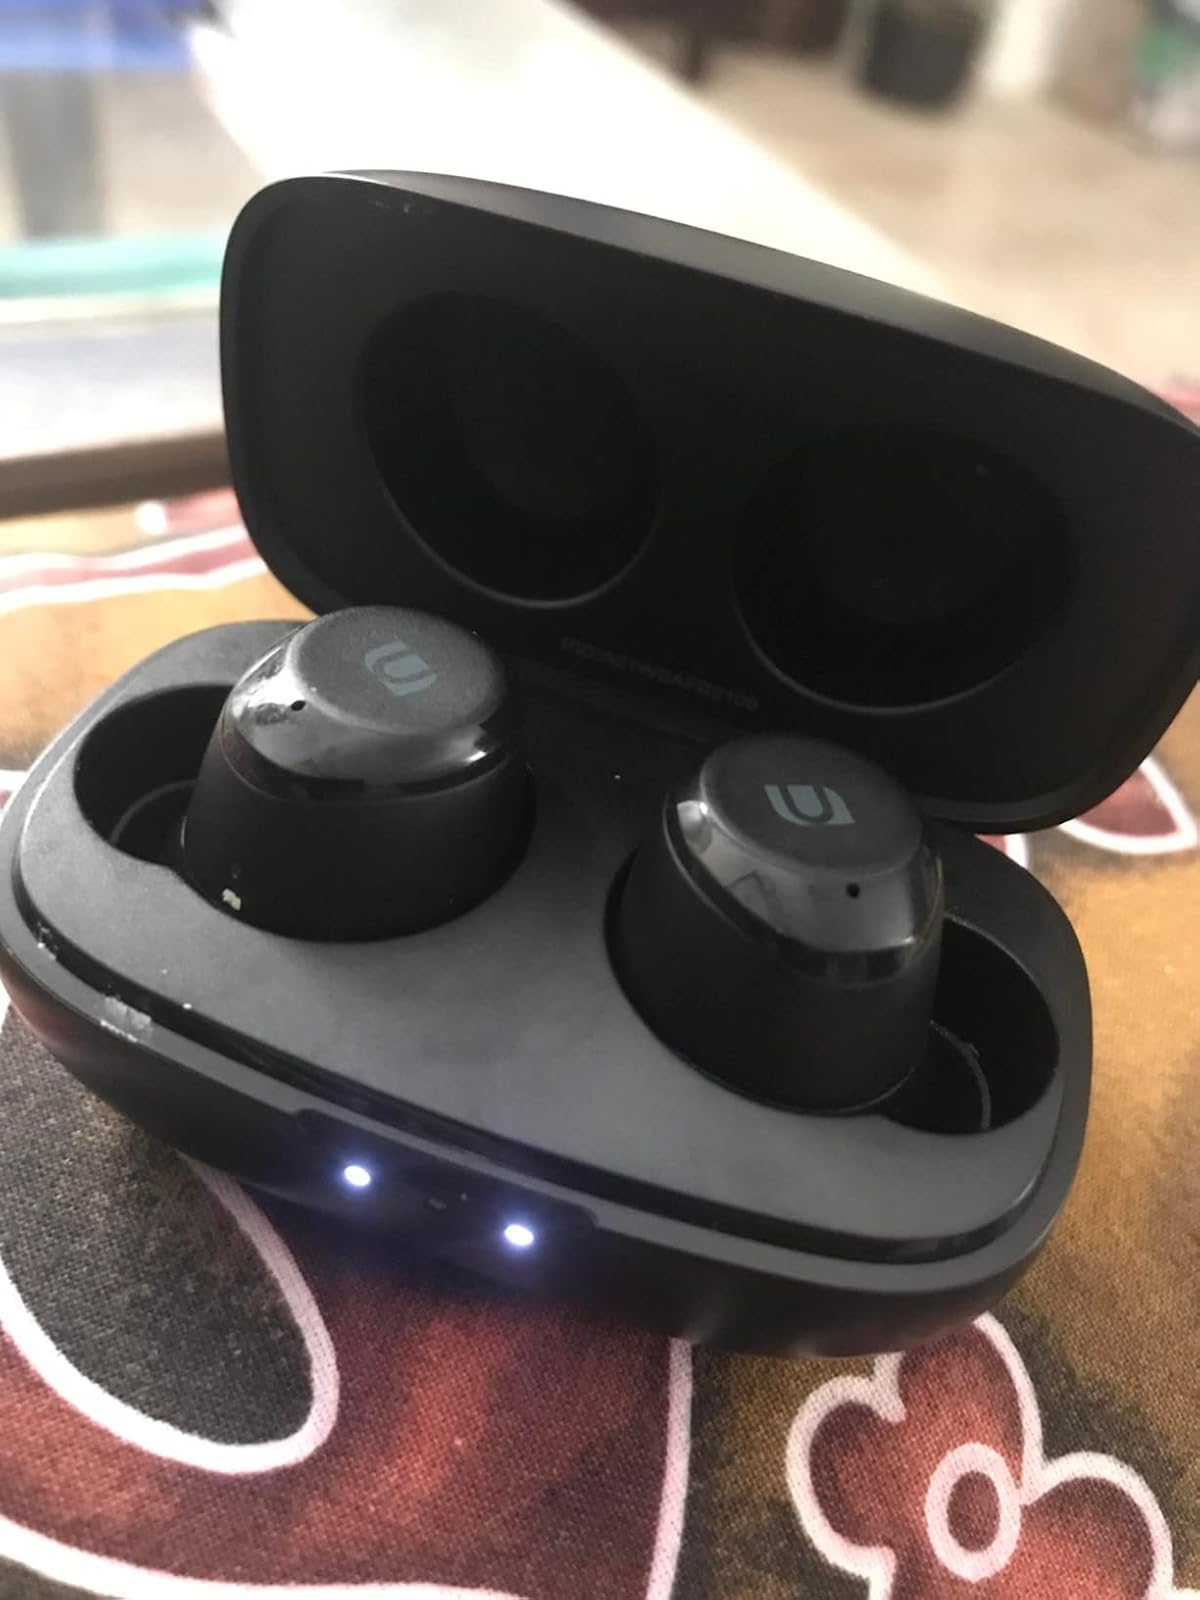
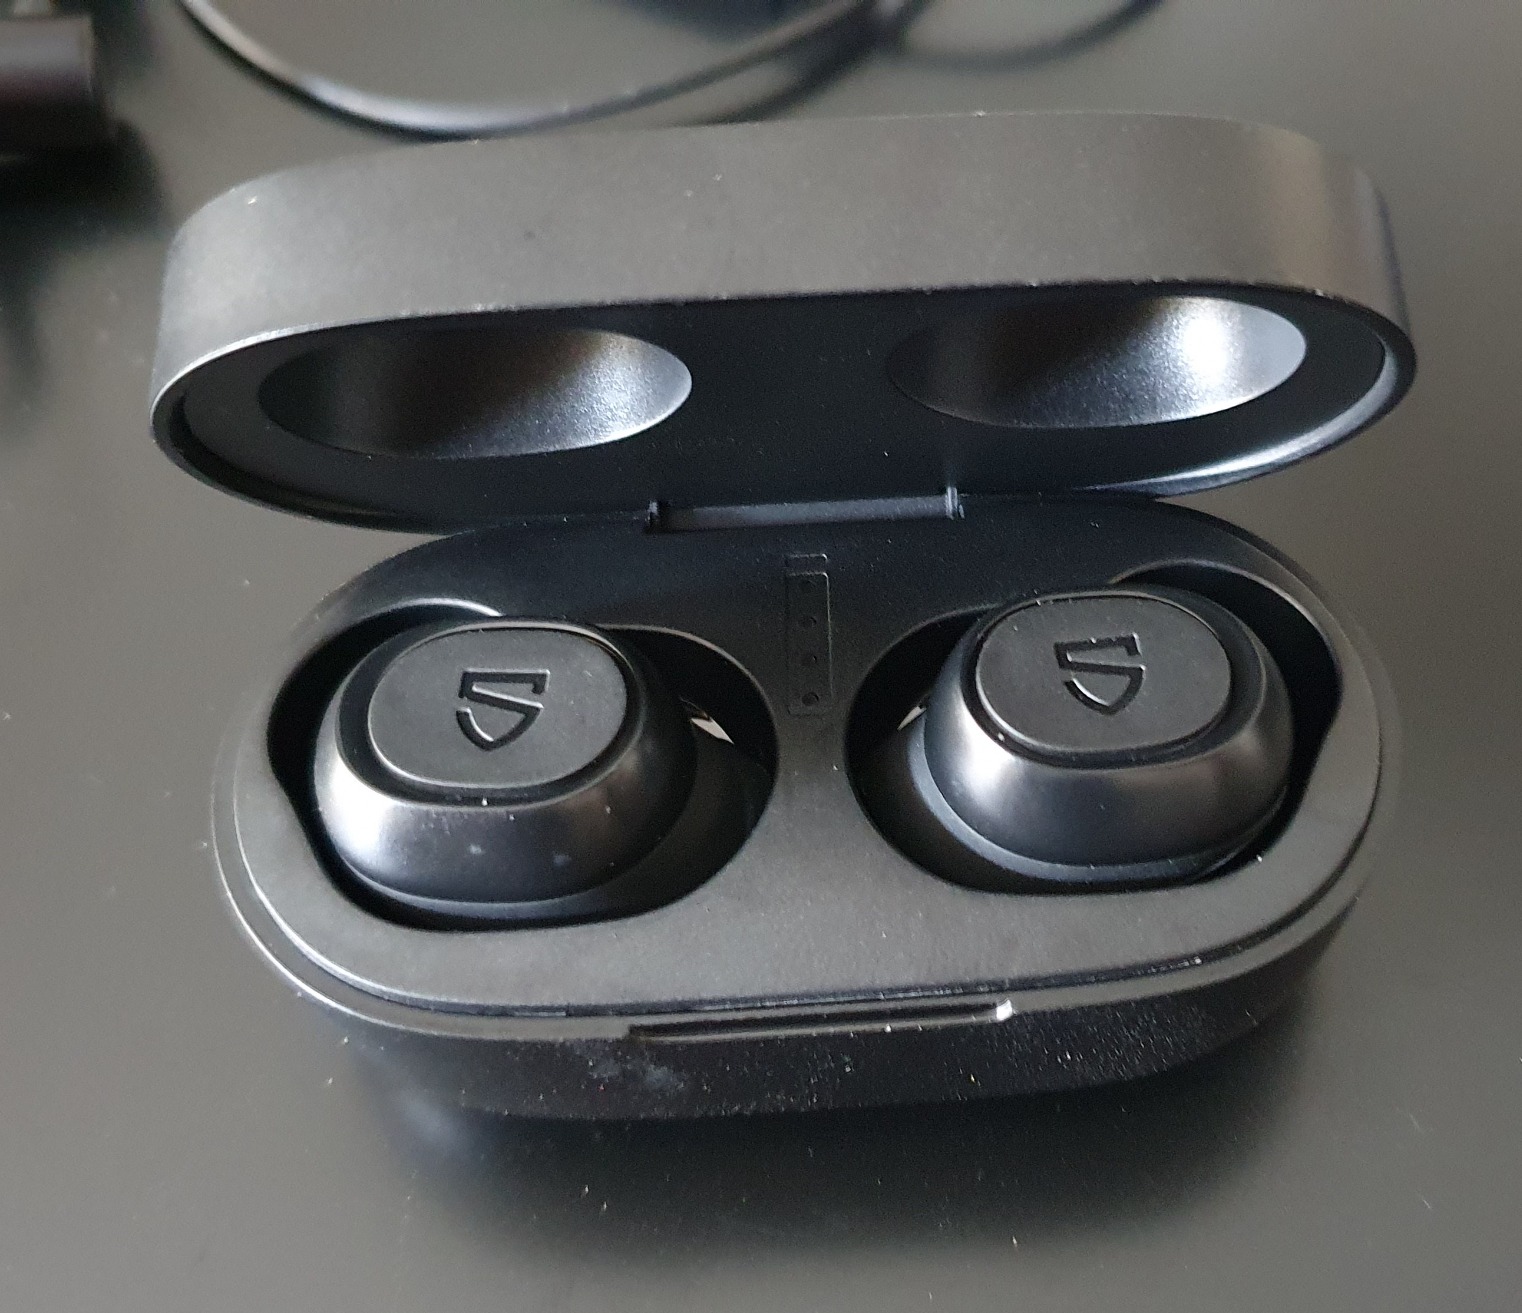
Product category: earbuds
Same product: no